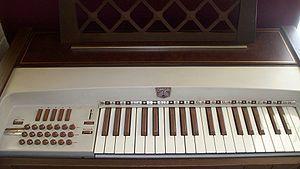
L'optigan, un jeu de mots entre orgue et optique, est un clavier vintage, à l'origine distribué pour le marché de la consommation, produit par la société Mattel en 1970. Les versions les plus récentes seront vendues sous le nom d'Orchestron.